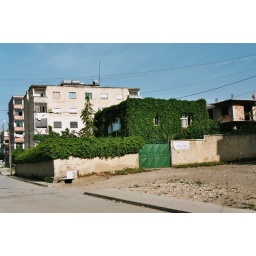
a green house in a very literal sense